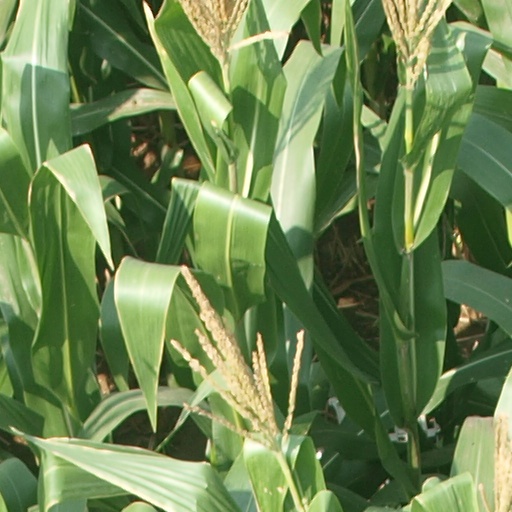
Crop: maize; corn